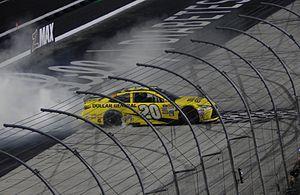
Le Food City 500 est une course automobile organisée annuellement par la NASCAR comptant pour le championnat des NASCAR Cup Series. Elle se déroule au printemps sur le Bristol Motor Speedway à Bristol, dans le Tennessee.